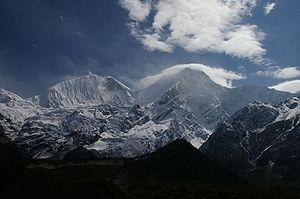
Le Manaslu est une montagne située au Népal, dans la chaîne de l'Himalaya. Avec une altitude de 8 163 mètres, il constitue le huitième plus haut sommet du monde.